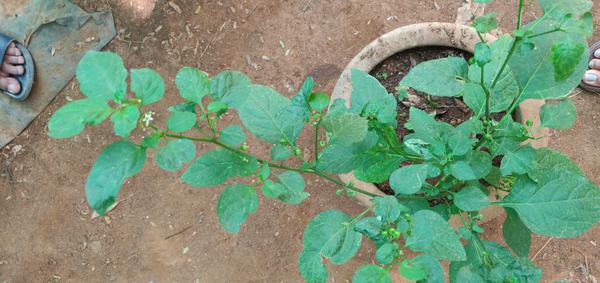
Plant: Ganike